Donald Walter Cameron of Lochiel

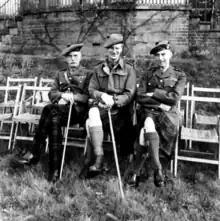
Cameron Highlander officers at an anniversary gathering in Hertford (Lochiel sits on left)

Cameron was commissioned as an officer in the Grenadier Guards on 5 September 1896, and promoted to lieutenant on 8 September 1898. He served in South Africa 1899-1900 during the Second Boer War, where he was part of the Kimberley relief force, and was wounded at the Battle of Belmont (November 1899). He was in South Africa for the end of the war, and was invalided home in July 1902, when he left Cape Town on the SS "Canada", returning to Southampton. Lochiel was back with his regiment the same month and promoted to Captain.